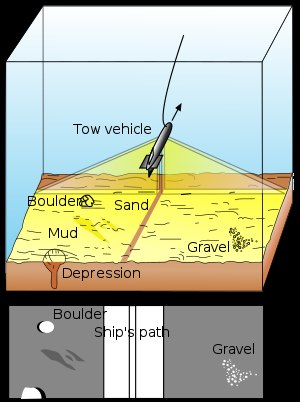
Side-scan sonar
Princip illustration af en side-scan sonar.
En side-scan sonar er en sonar som kigger til siderne. Den kan sammenlignes med en radar, men bruger ultralyd i stedet for elektromagnetiske impulser. Lydimpulsene er normalt i området 100 til 500 kHz. En højere frekvens giver bedre opløsning men mindre rækkevidde. Den bruges meget til eftersøgning af skibsvrag og andet på havbunden.